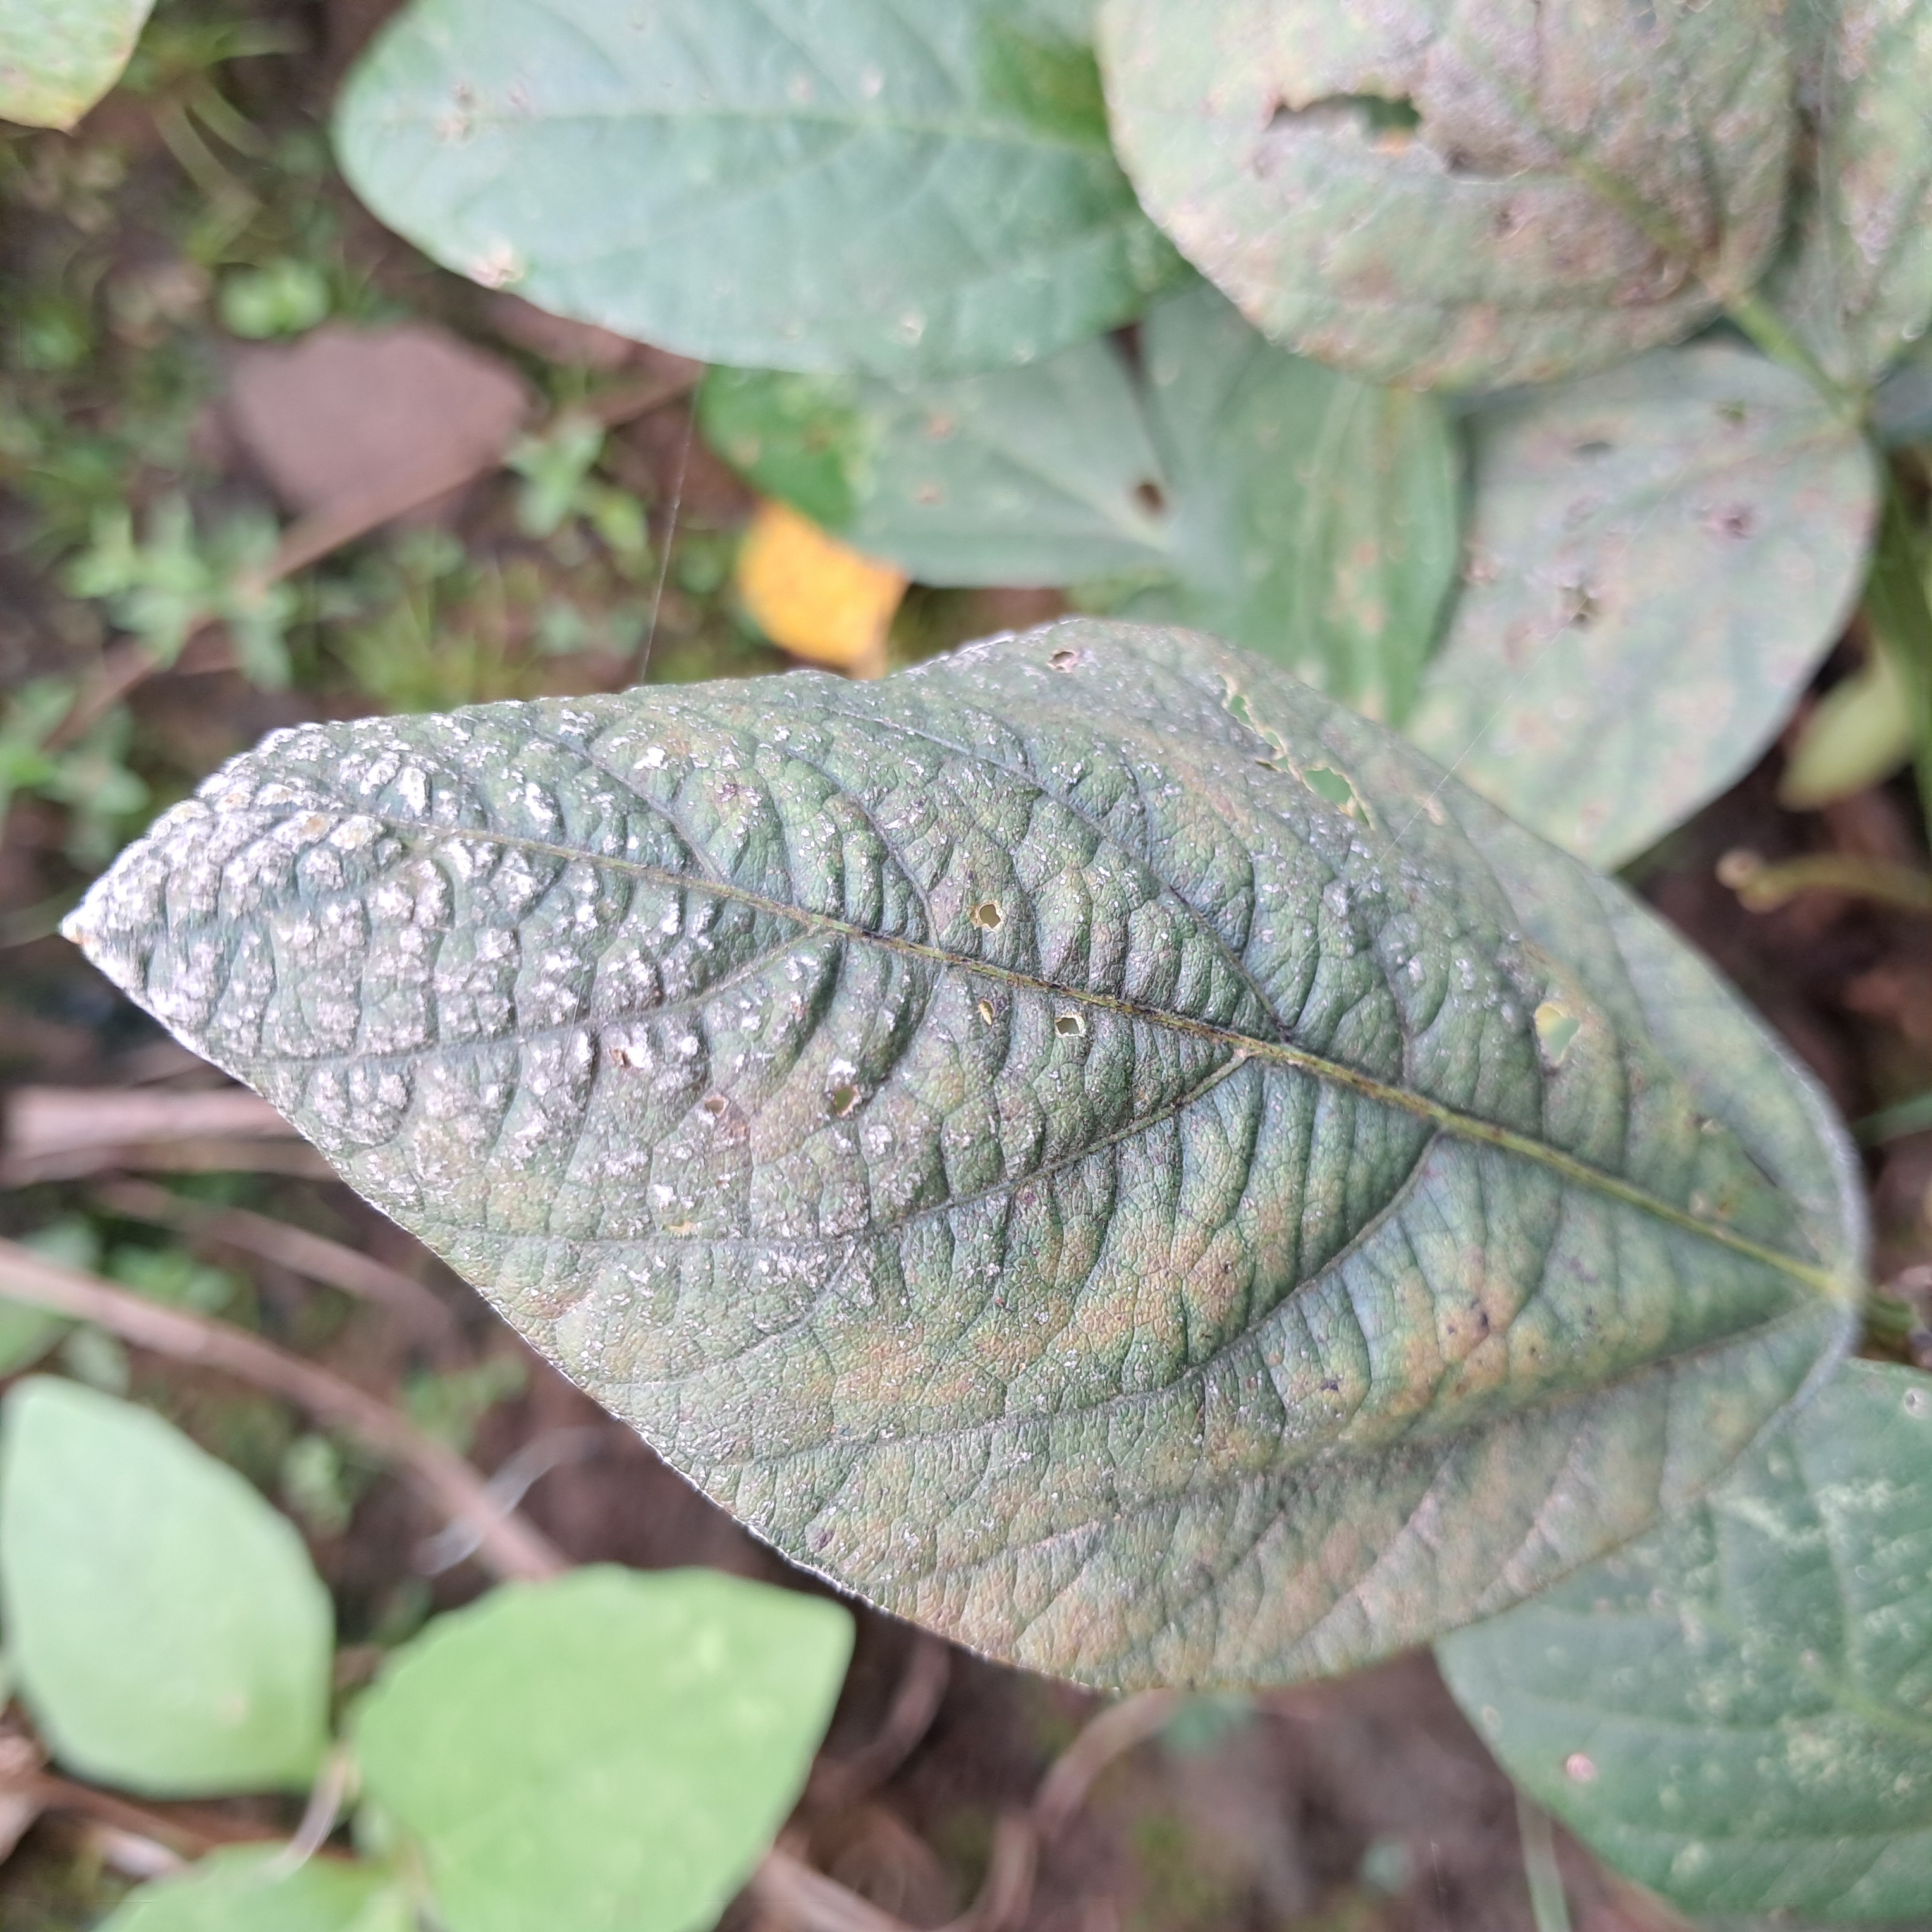
Label: Mosaic